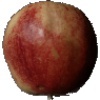
Label: Apple Red 3